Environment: real
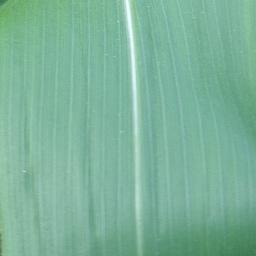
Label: healthy